NASCAR Xfinity Series at Atlanta

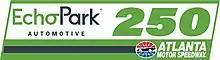
EchoPark Automotive was the title sponsor of the race in 2020 and 2021.

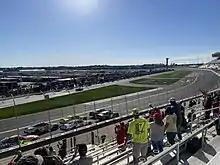
The 2022 Nalley Cars 250

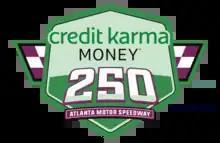
Credit Karma was the title sponsor of the race in its first year in 2021

EchoPark Automotive became the title sponsor of the race in 2020, replacing Rinnai. That year, the race had been moved from being in February and the second race of the season and the first race before the three-race west coast swing to March and as the fifth race of the season as the first race after the west coast swing. However, the race was moved again from March to June due to the COVID-19 pandemic. In 2021, the race returned to March. In 2022, Nalley Automotive Group replaced EchoPark as the title sponsor and the new name of the race was the Nalley Cars 250. In 2023, Raptor Coatings replaced Nalley as the title sponsor and the new name of the race was the Raptor King of Tough 250. In 2025, Bennett Transportation & Logistics, the primary sponsor of defending Atlanta Xfinity Series race winner Austin Hill, would become the title sponsor of this race, replacing Raptor.